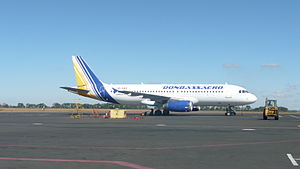
Donetsk Internationale Lufthavn / Virksomheder og ruter
Donbassaero Airbus A320-200 i Donetsk
Donetsk Internationale Lufthavn, Sergej Prokofjev er den internationale lufthavn i Donetsk, Ukraine. Lufthavnen blev bygget i 1940'erne og 50'erne og renoveret i 1973.